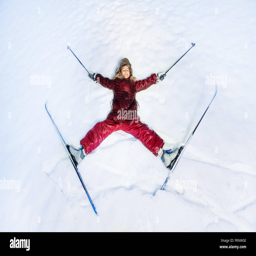
happy skier laying as a star on the snow